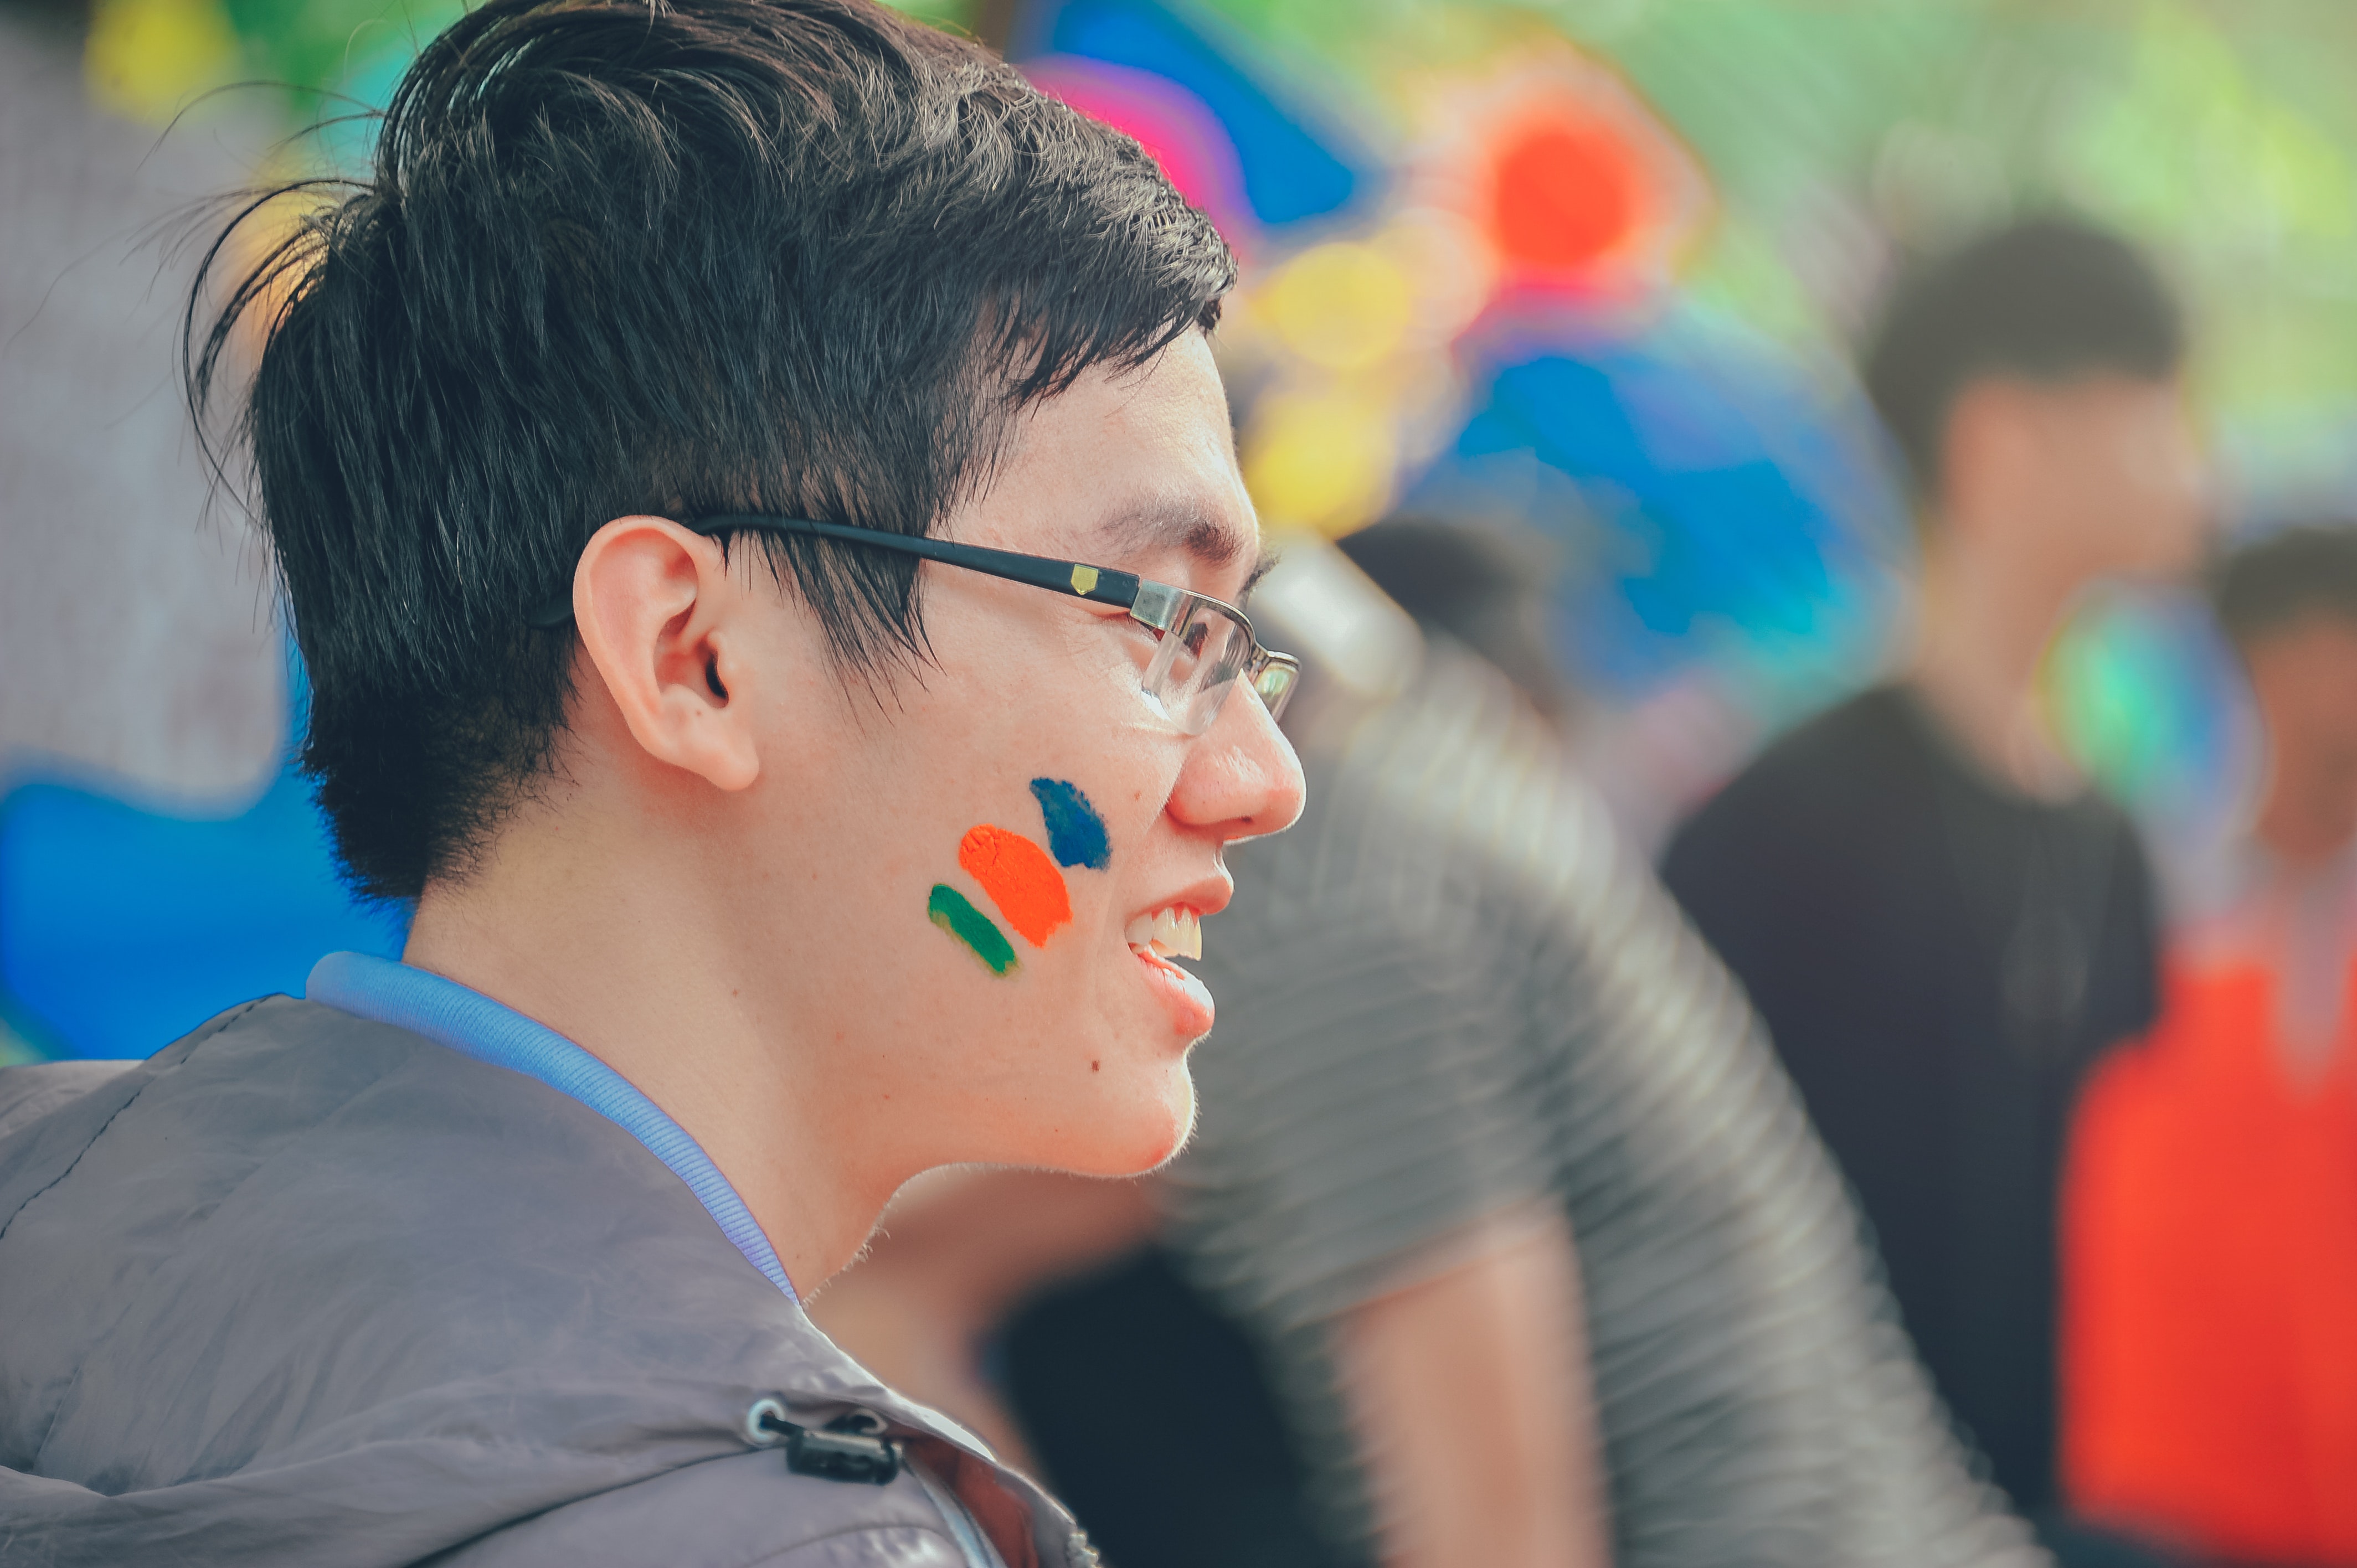
face, nose, chin, glasses, forehead, human, fun, ear, eyewear, leisure, smile, crowd